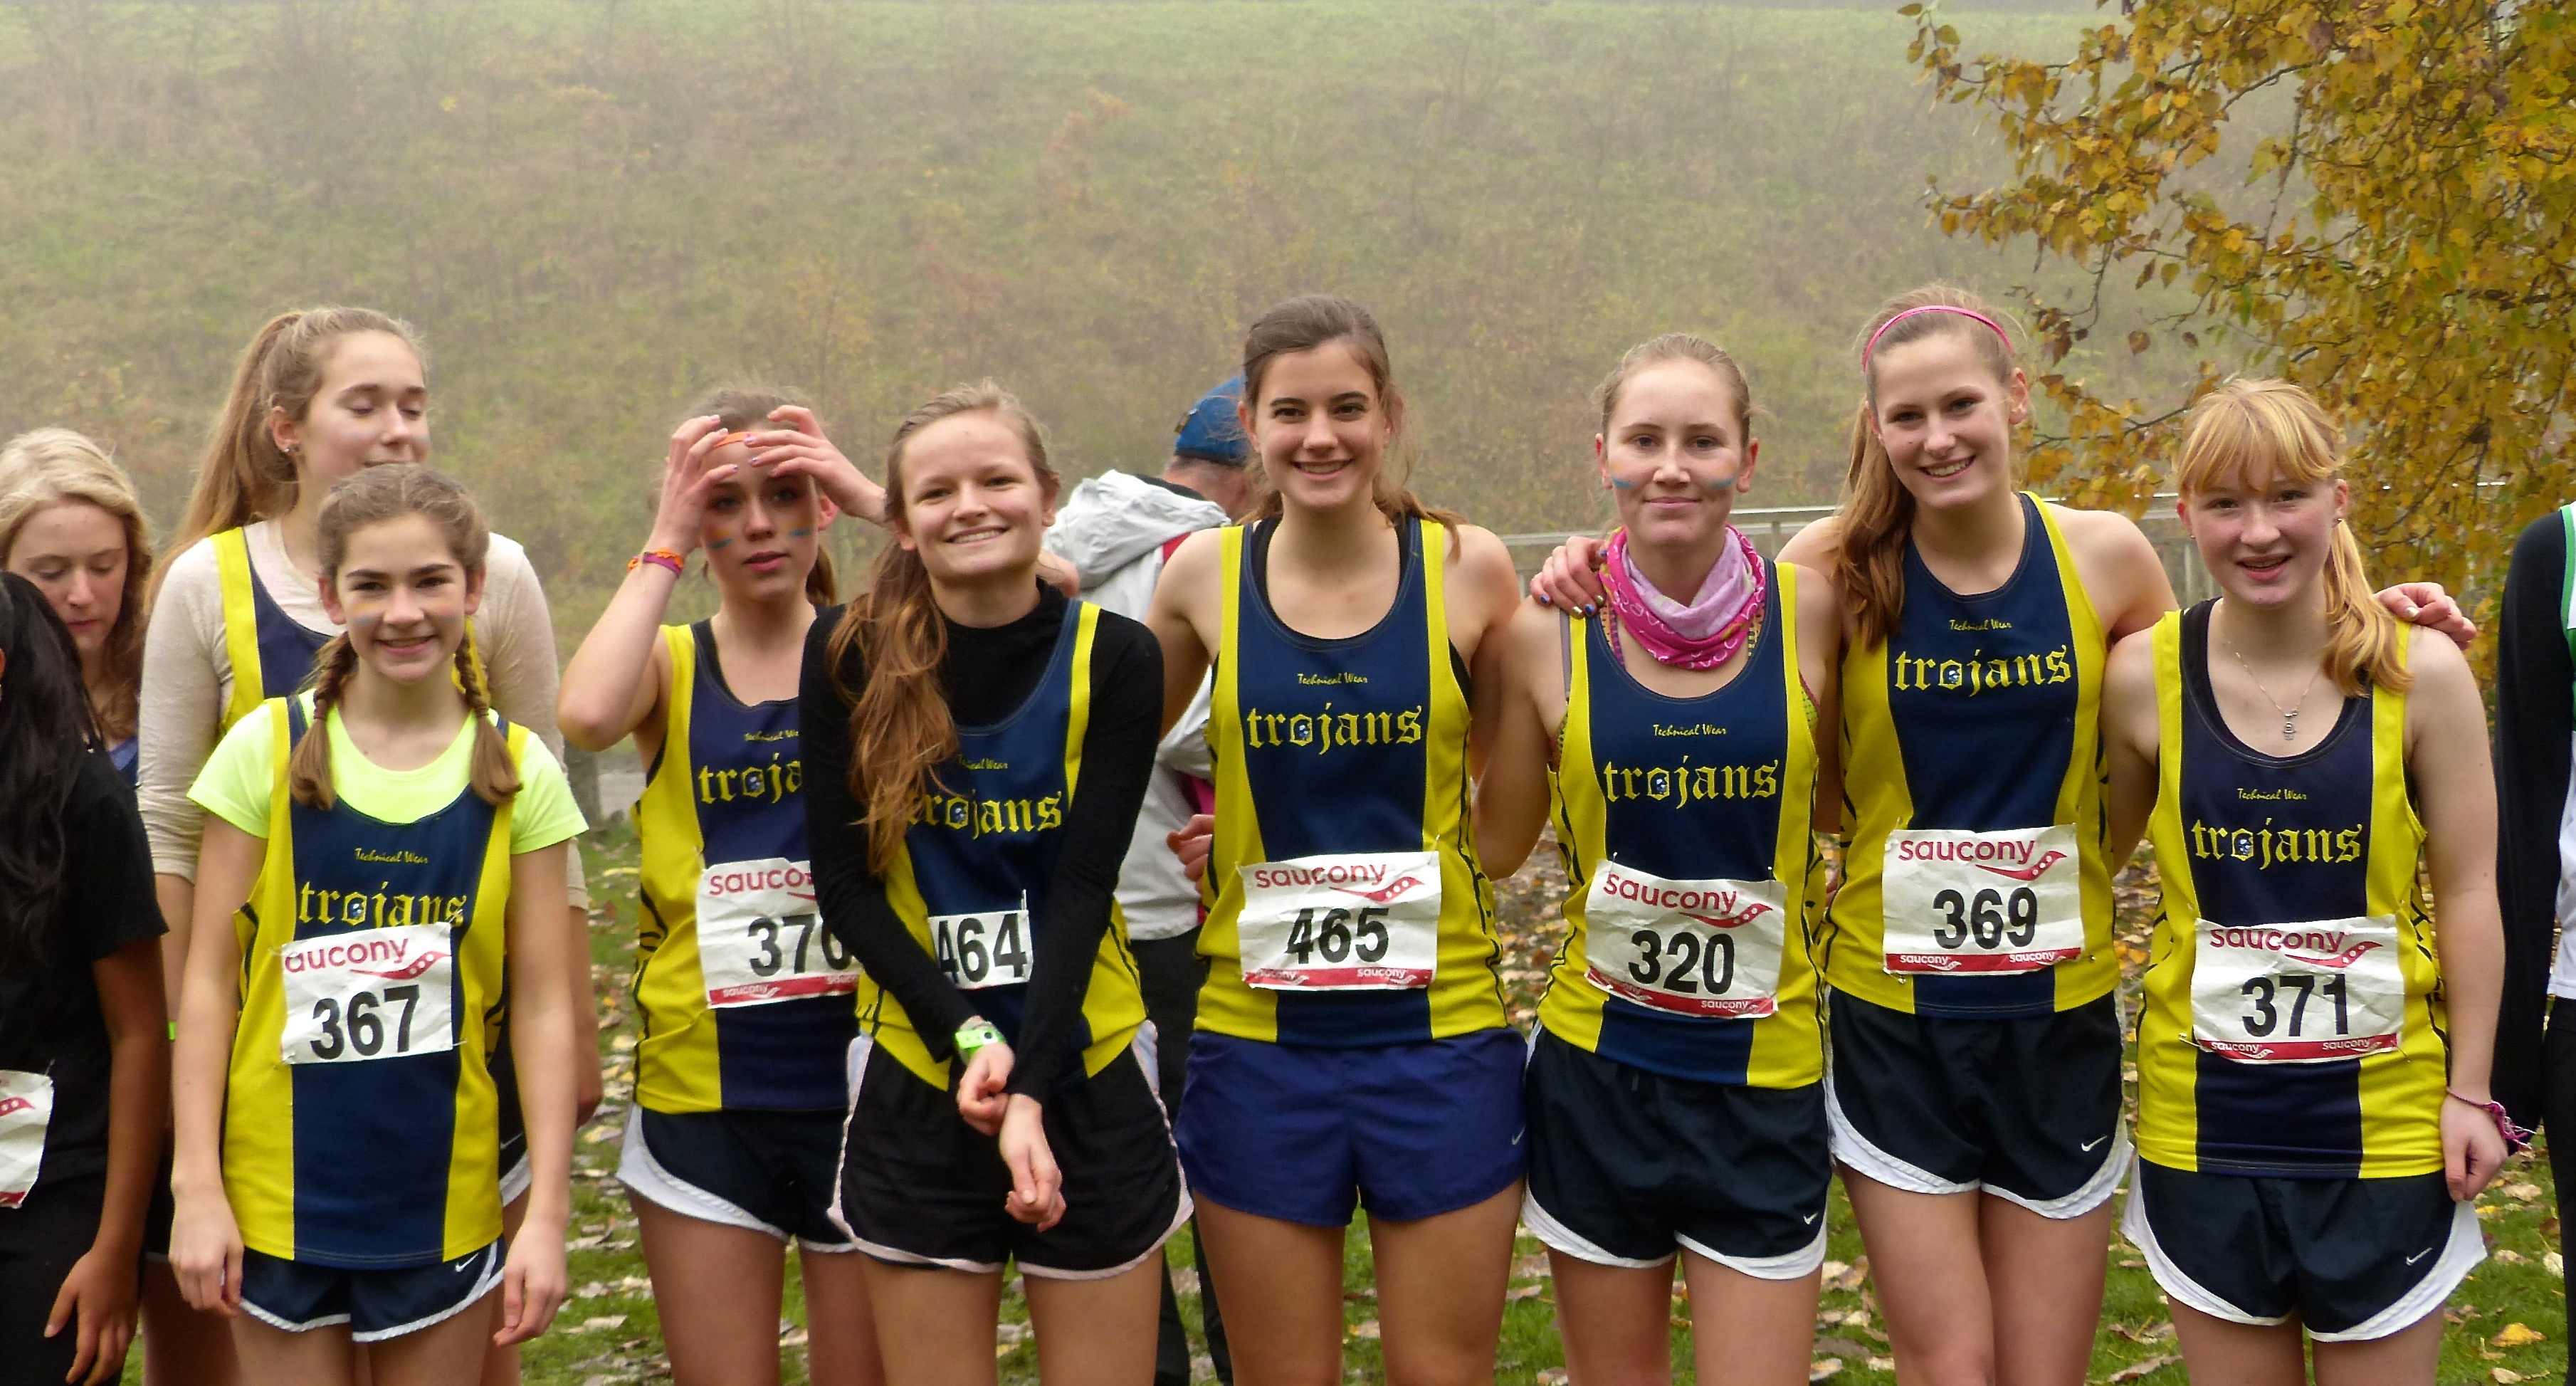
person, fog, mist, sport, meadow, running, recreation, ash, crosscountry, belgium, race, competition, marathon, team, sports, championship, endurance, athletics, xc, sprint, antwerp, necis, physical exercise, outdoor recreation, human action, endurance sports, duathlon, track and field athletics, long distance running, cross country running, half marathon, heptathlon, middle distance running, 800 metres, 4 100 metres relay, racewalking